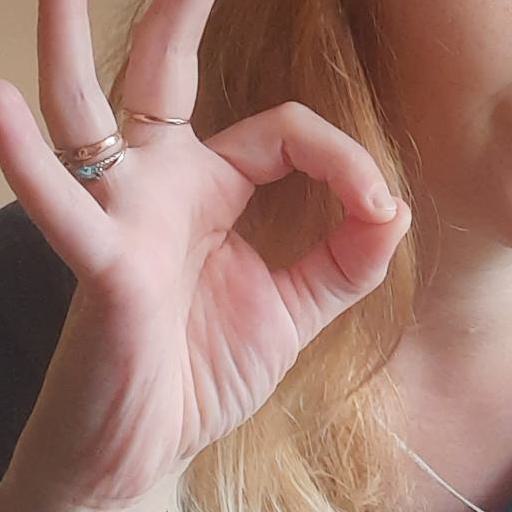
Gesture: ok